MamaRika

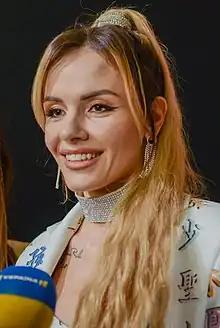
MamaRika at the 2019 M1 Music Awards

Anastasia Oleksandrivna Kochetova (born 13 April 1989), known by her stage name MamaRika and previously Erika, is a Ukrainian singer and actress.